Lexus HS

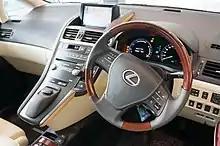
Lexus HS 250h interior with pop-up display screen

Technological features offered on the HS 250h include a pop-up navigation and infotainment system with Remote Touch controller, a Mark Levinson premium sound system, and safety systems. The Remote Touch system is used with the GPS navigation system and operates using haptic feedback. The Lexus Enform telematics service is introduced on the HS 250h.